National Woodenware Company Superintendent's Residence

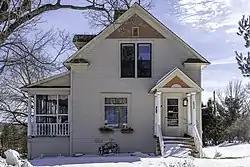

The National Woodenware Company Superintendent's Residence is a historic house in Hill City, Minnesota, United States. It was built in 1910 as housing for the local manager of a manufacturing plant that produced wooden buckets and tubs for Armour and Company. The National Woodenware Company relocated to Hill City from Ithaca, Michigan, in 1910, purchasing a third of the town's lots, constructing residences for its employees, and tripling the population. The Superintendent's Residence was listed on the National Register of Historic Places in 1982 for having local significance in the themes of exploration/settlement and industry. It was nominated for being the most prominent reminder of Hill City's principal employer and developer in the early 20th century.